Joseph James DeAngelo

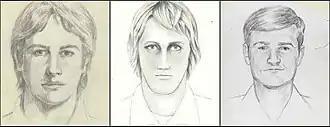
Three sketches on which the FBI focused when it reopened the case in June 2016

DeAngelo moved to the Sacramento area in 1976, where his crimes escalated from burglary to rape. The crimes initially centered on the then-unincorporated areas of Carmichael, Citrus Heights, and Rancho Cordova, east of Sacramento.